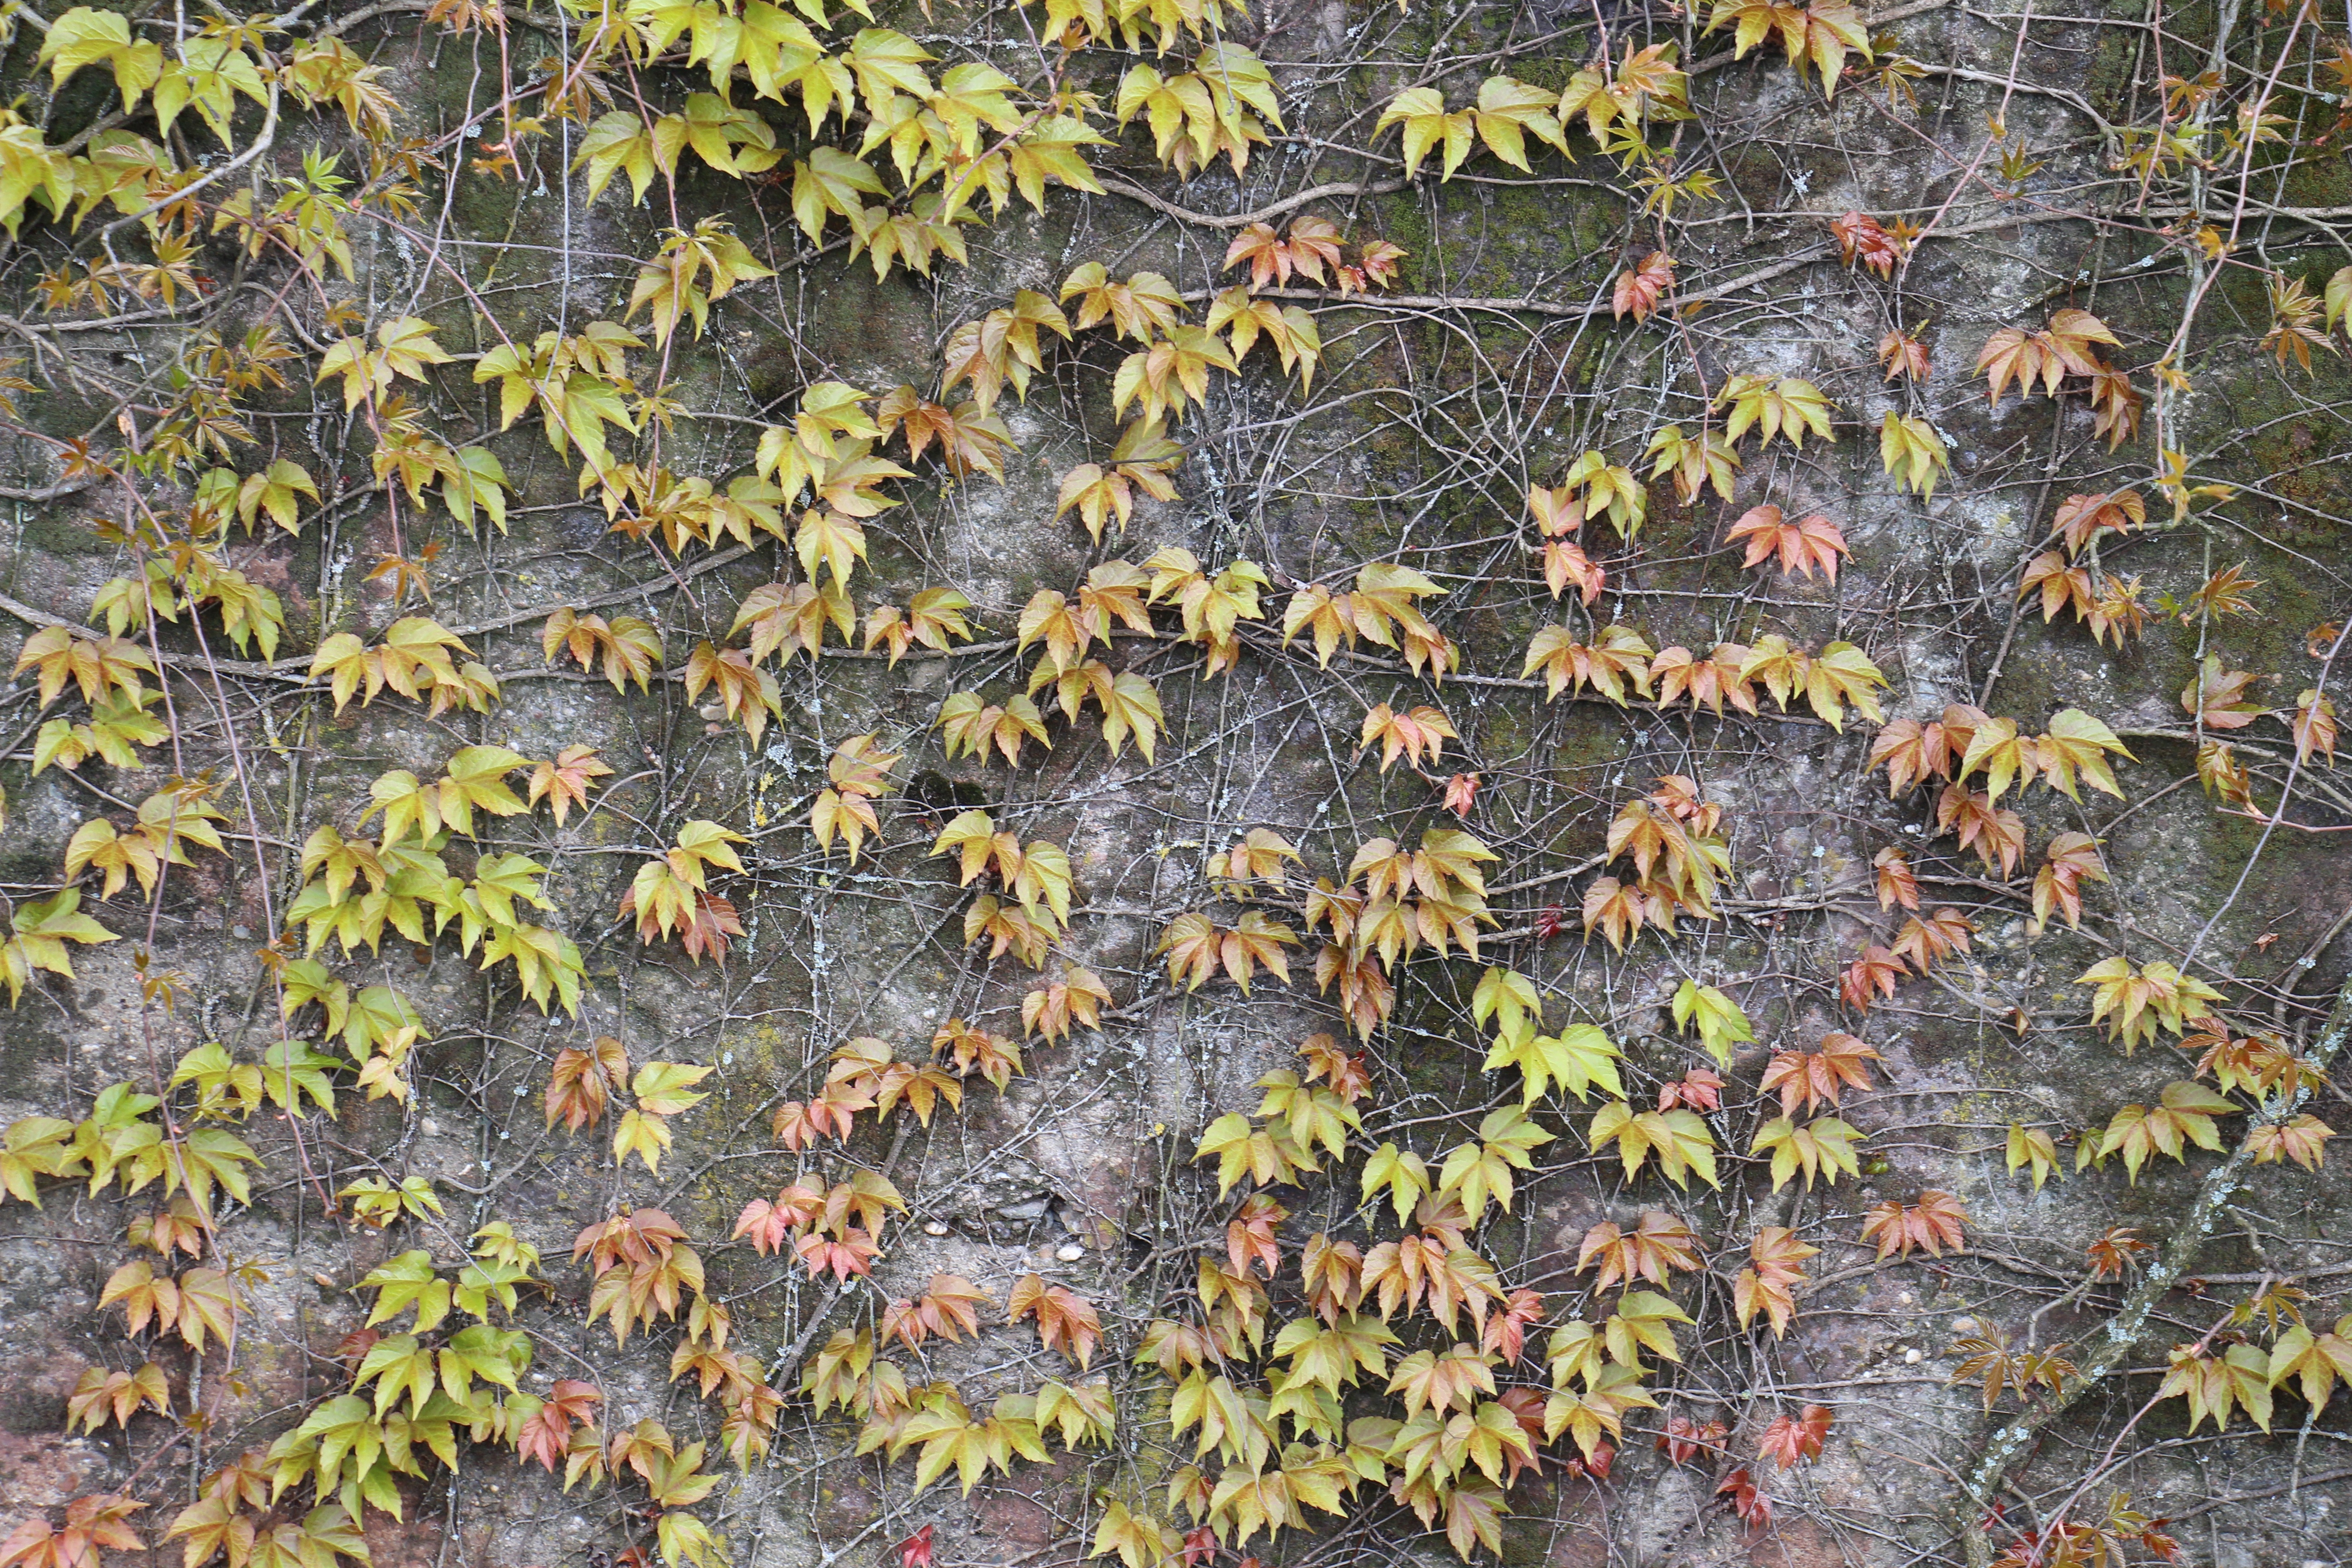
tree, nature, branch, plant, leaf, flower, pattern, insect, autumn, botany, flora, fauna, invertebrate, leaves, background, shrub, entwine, woody plant, land plant